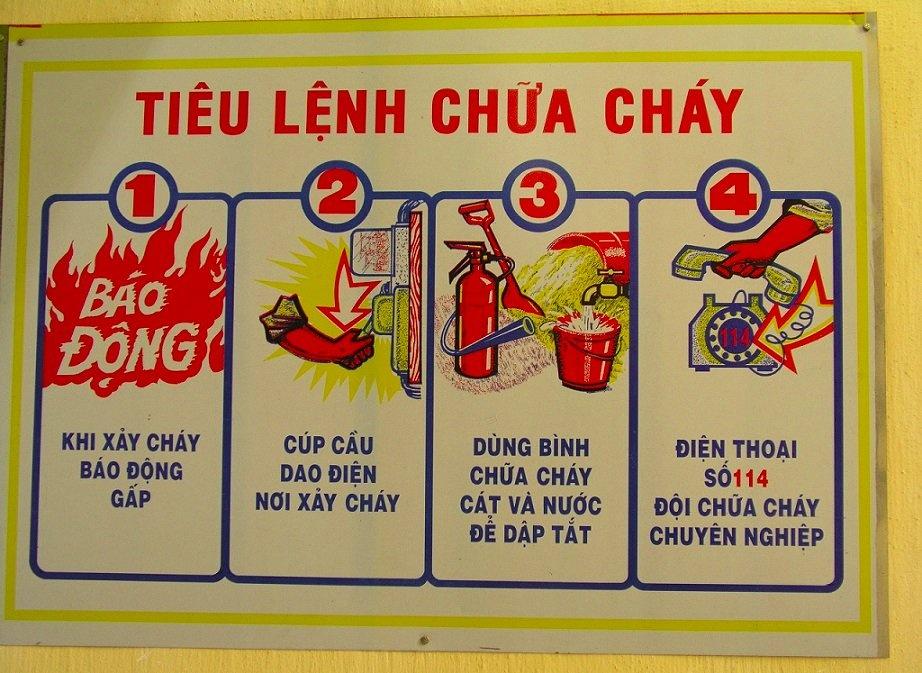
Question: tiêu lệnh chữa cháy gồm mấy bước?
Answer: tiêu lệnh chữa cháy gồm 4 bước